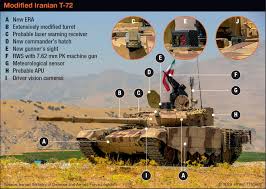
Label: T-72